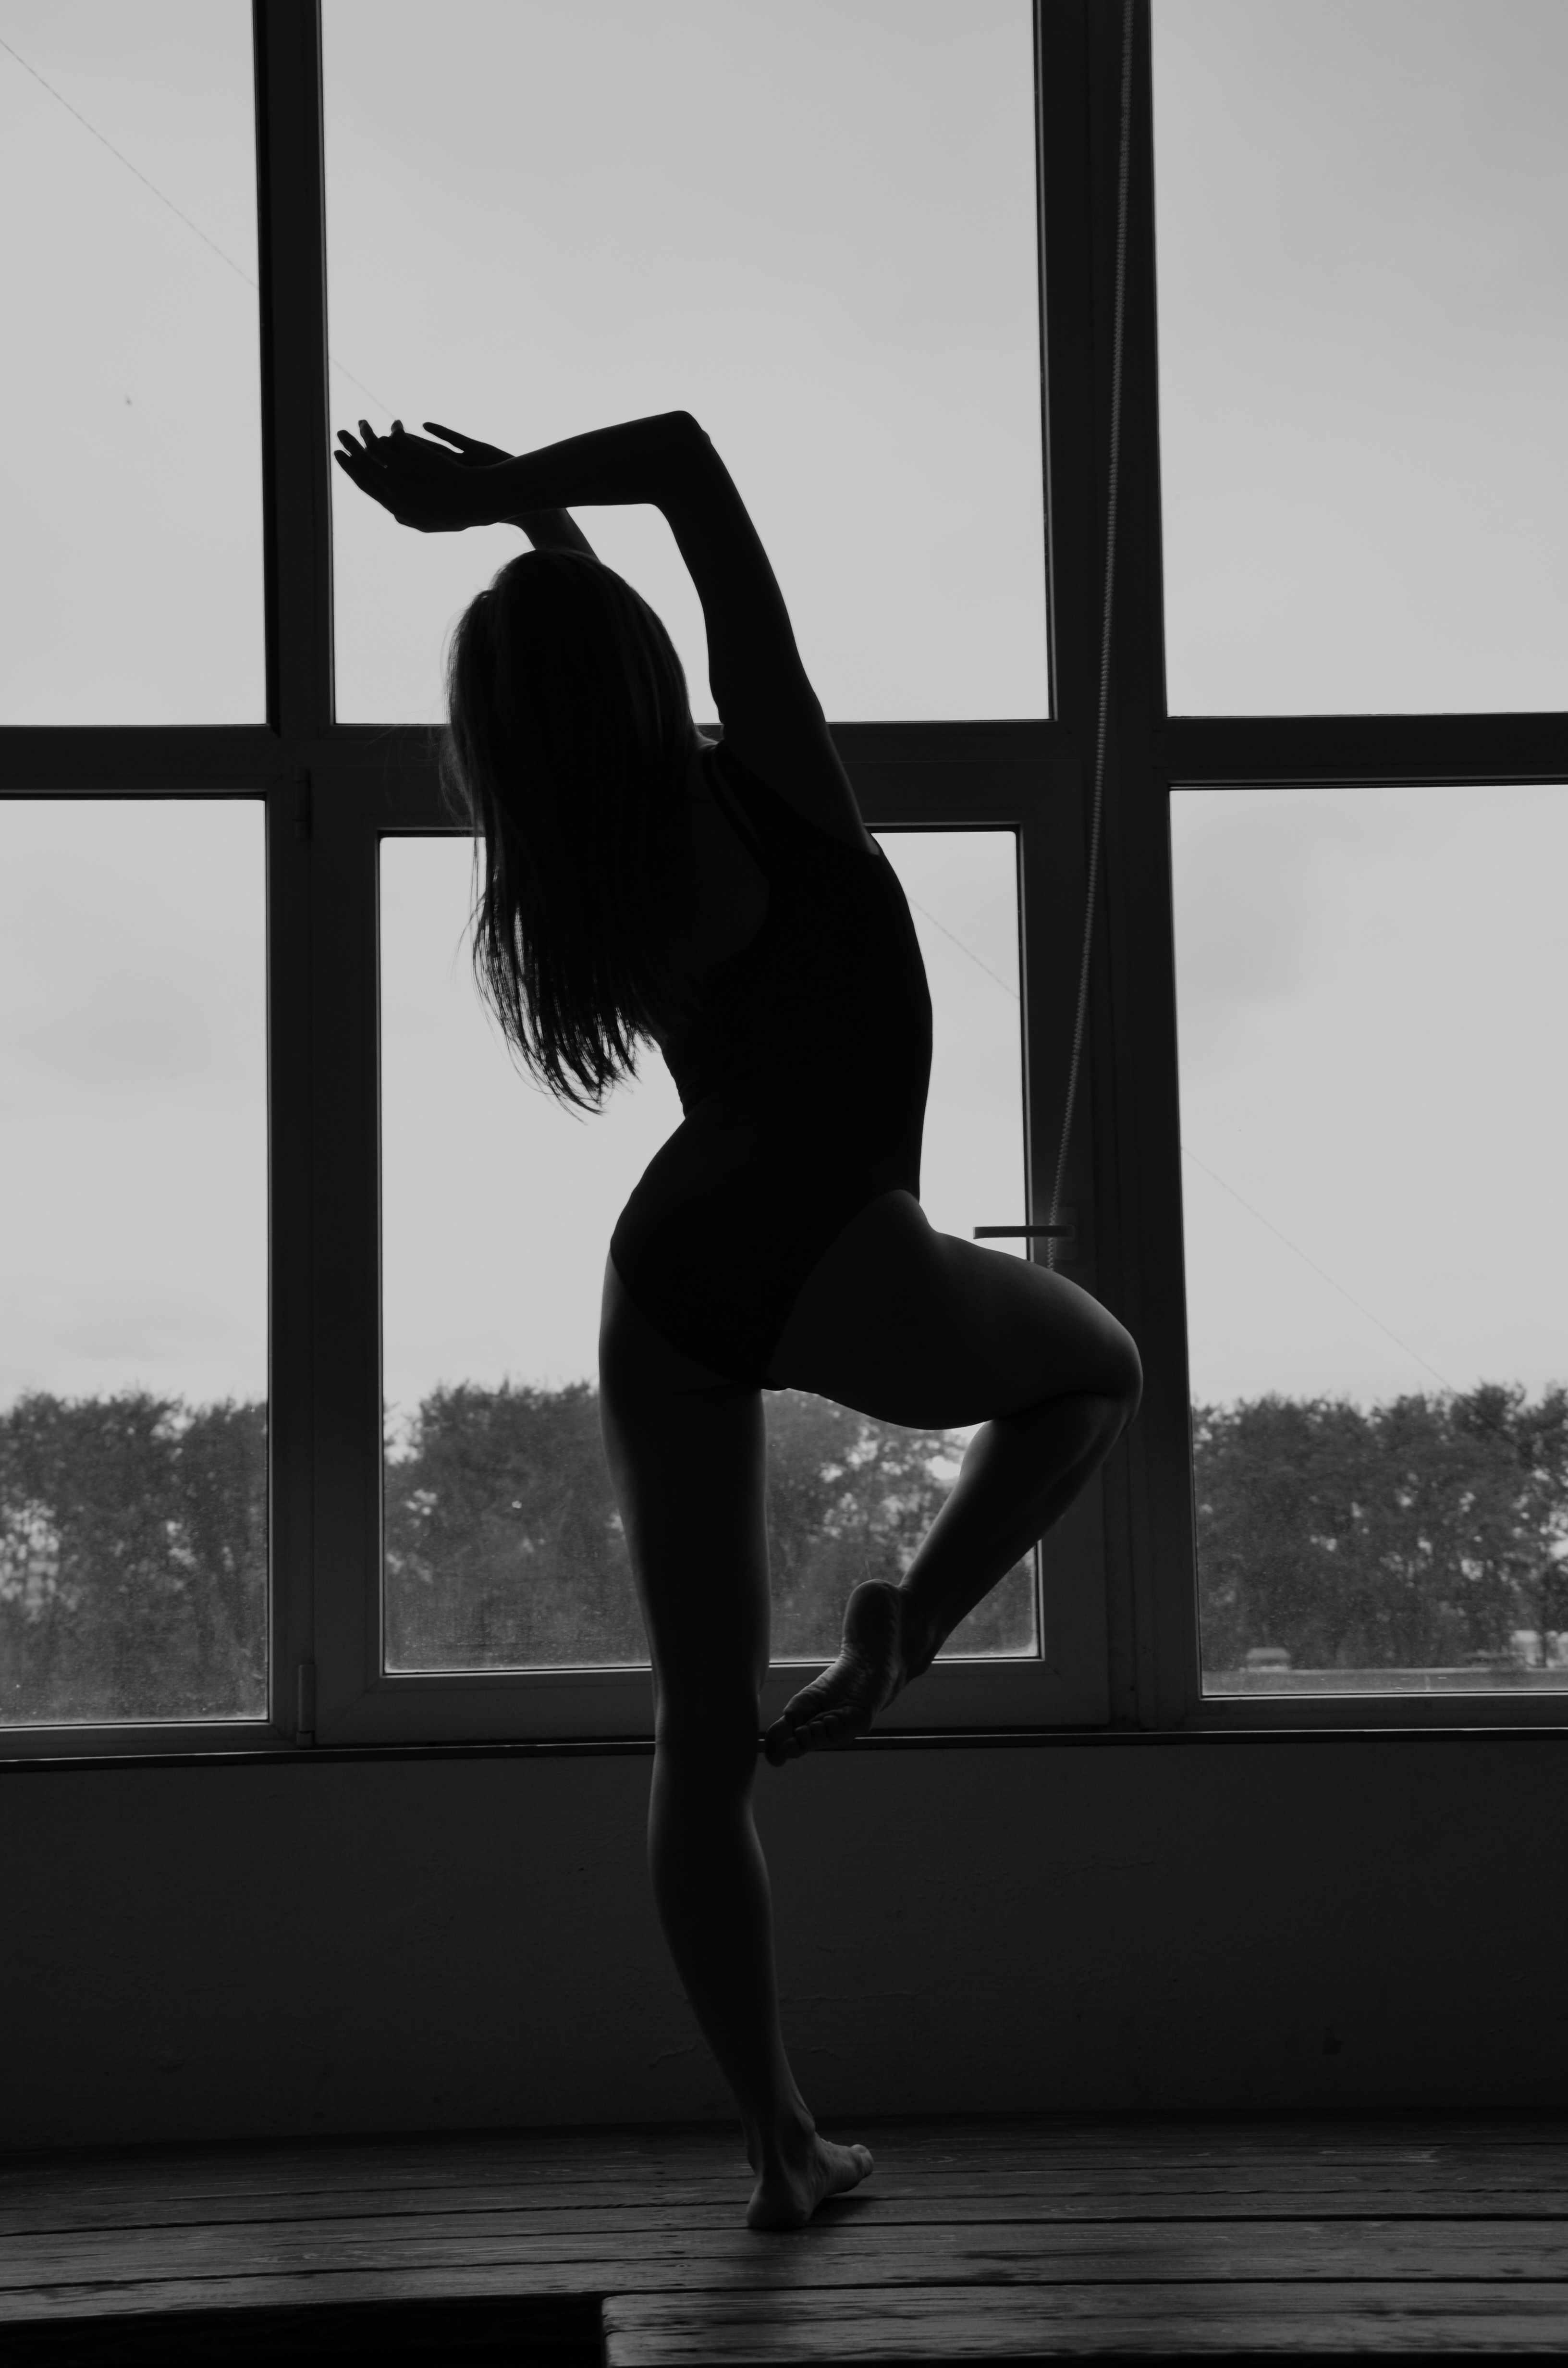
silhouette, black and white, people, girl, woman, white, standing, dance, model, sitting, black, monochrome, lady, ballet, performance art, bw, women, sports, beauty, beautiful, entertainment, gymnastics, performing arts, choreography, gymnast, monochrome photography, human positions, modern dance, physical fitness, concert dance